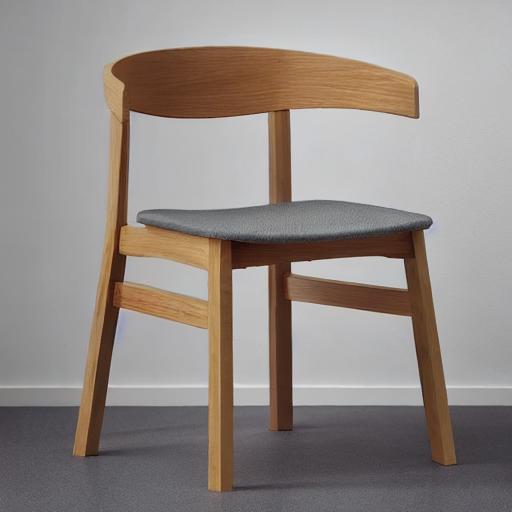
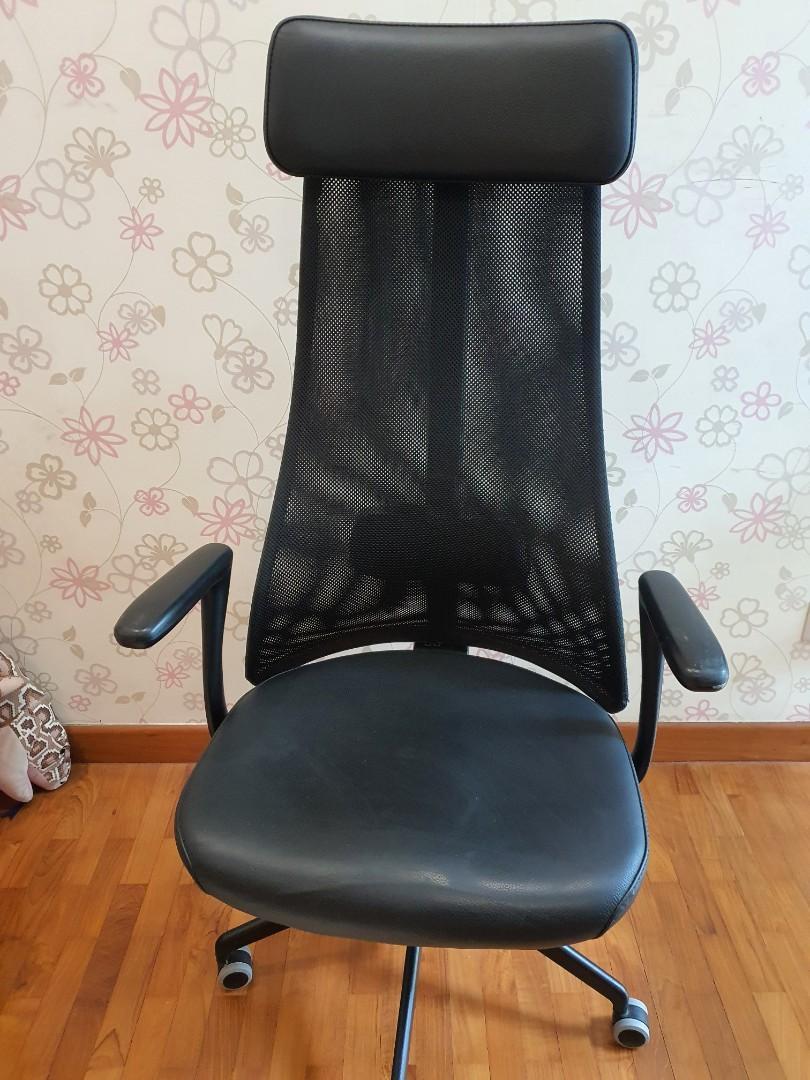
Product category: items_chair
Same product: no